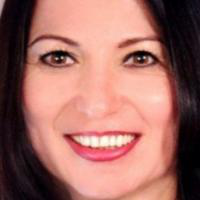
Age group: age 41-55